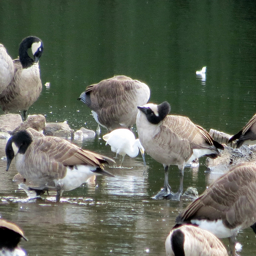
Group of Canadian geese at the waters edge.
A number of birds bathe in a lake.
A flock of ducks on the water's surface
A bunch of birds gathered in the shallow end of a pond.
A flock of water fowl eating and cleaning themselves in a pond.